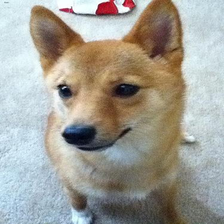
Species: dog
Breed: shiba inu